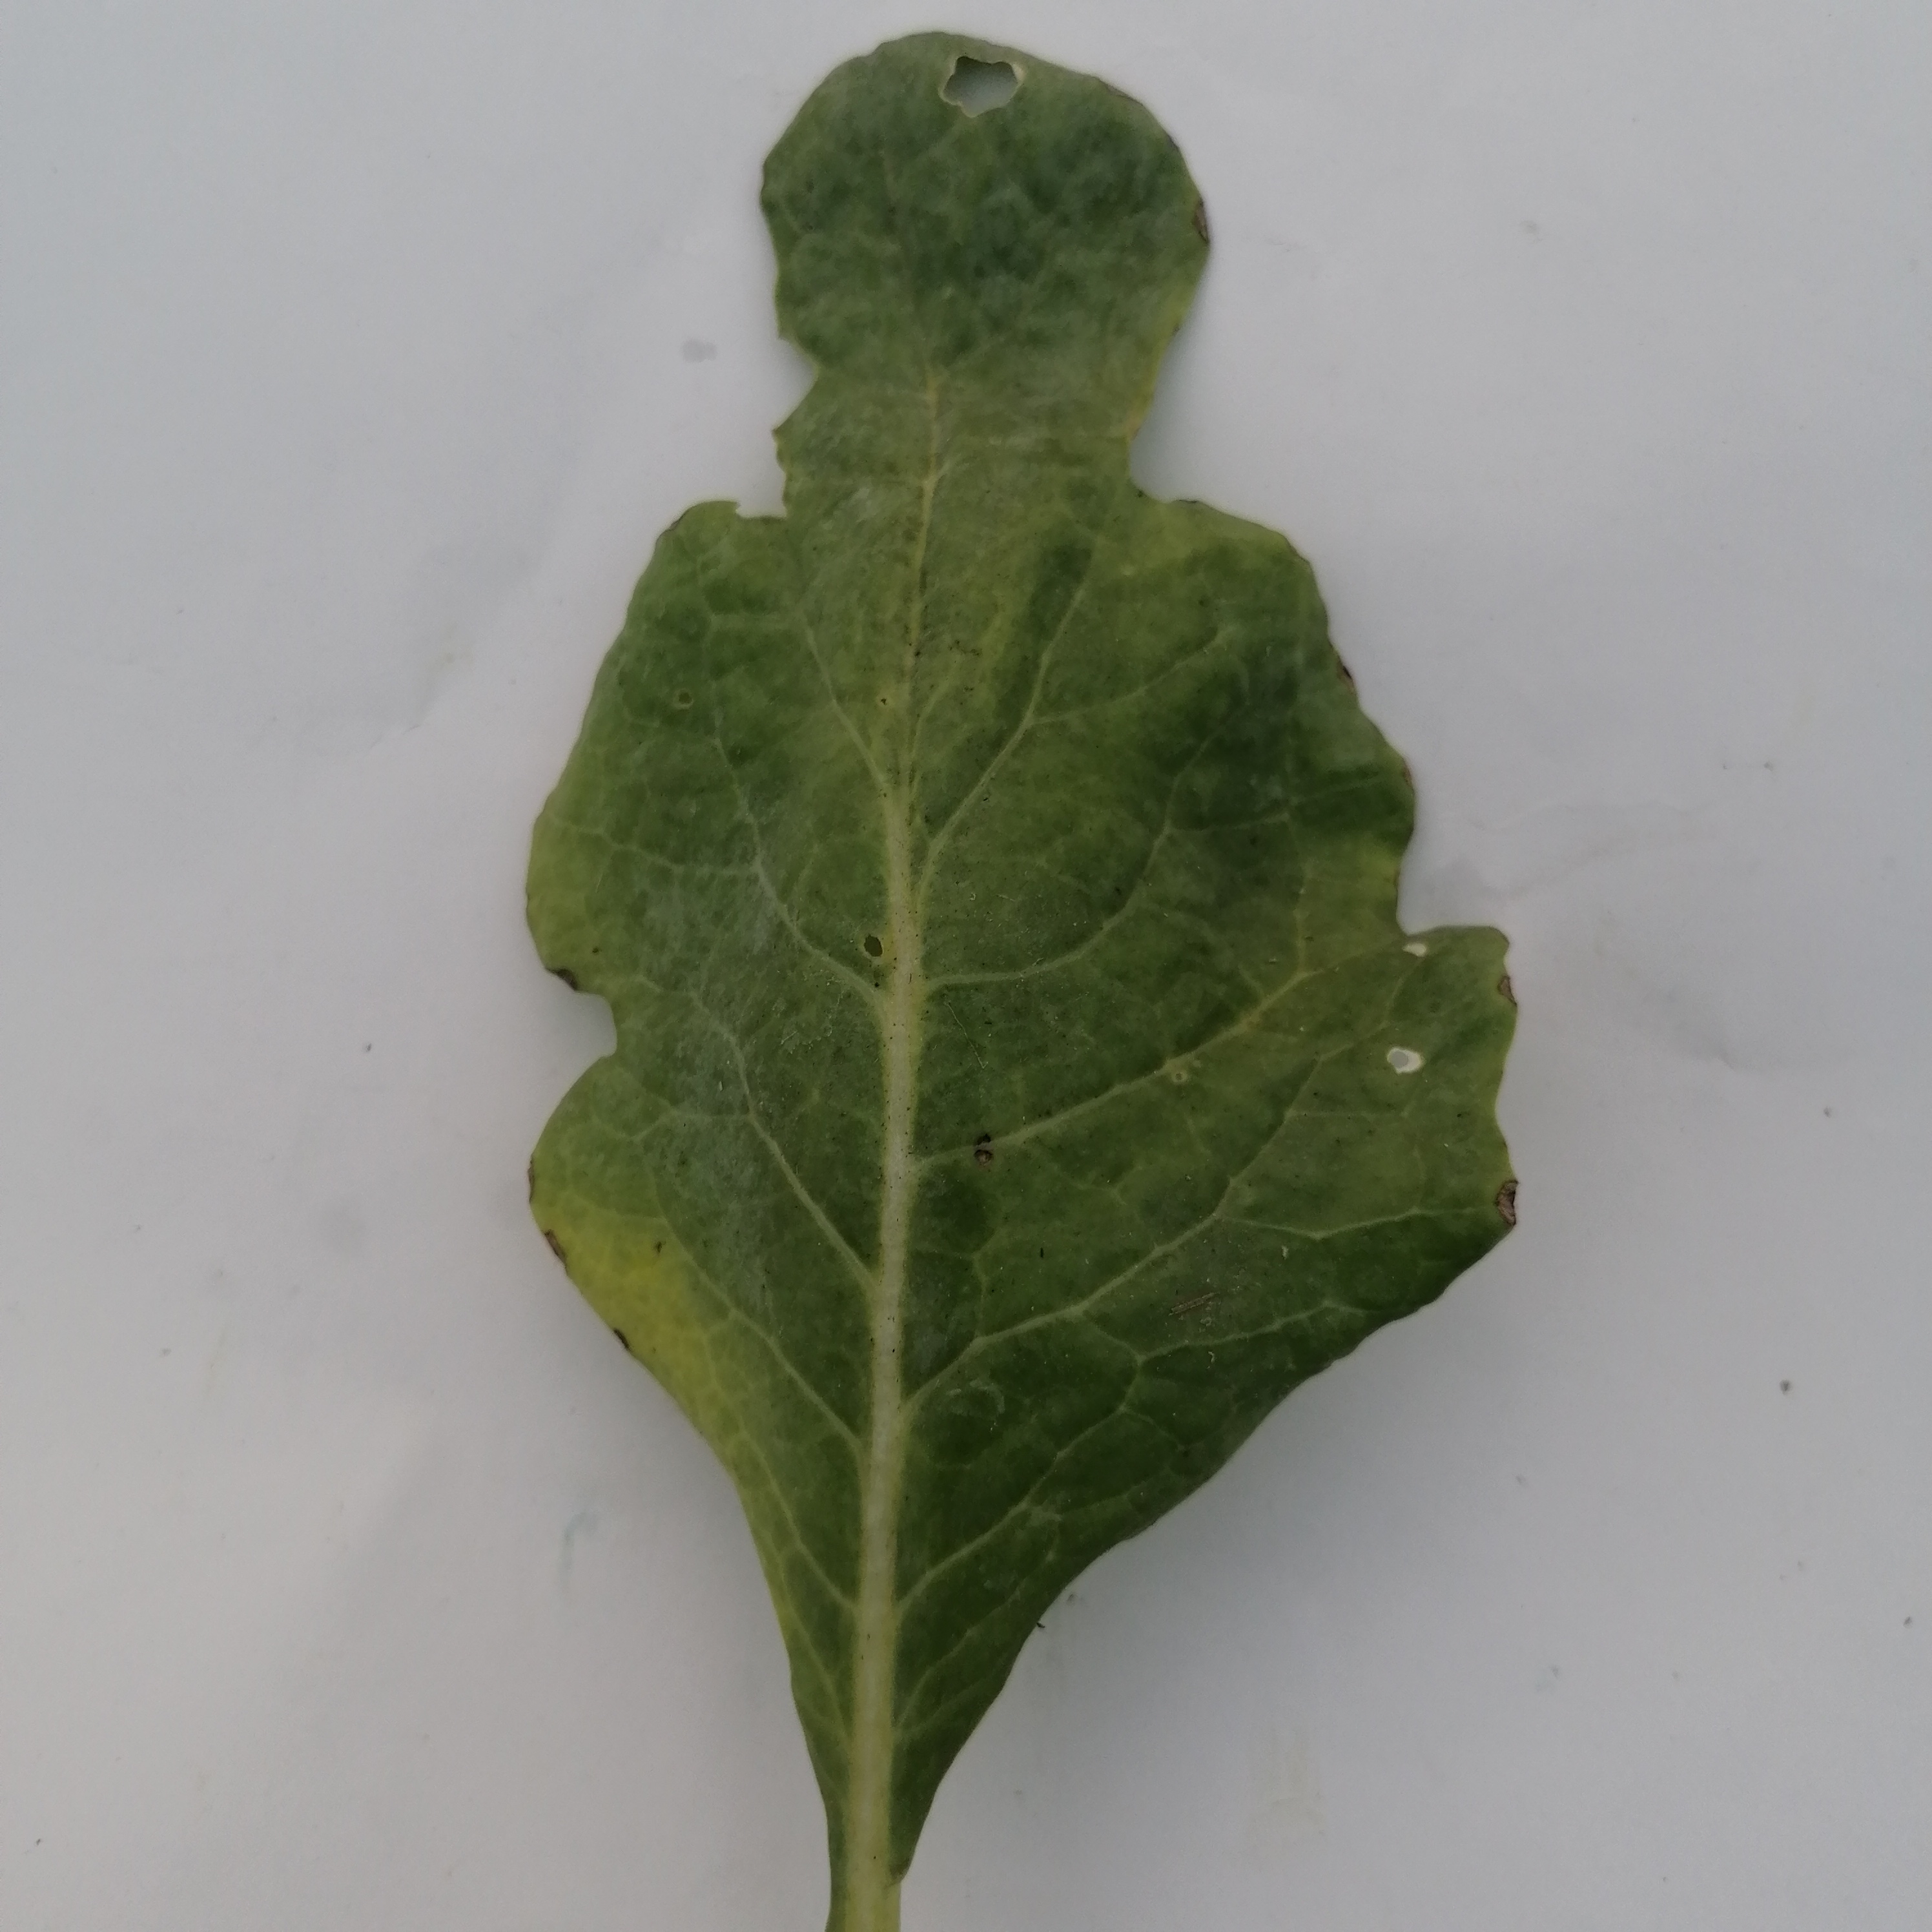
Label: Insect Hole